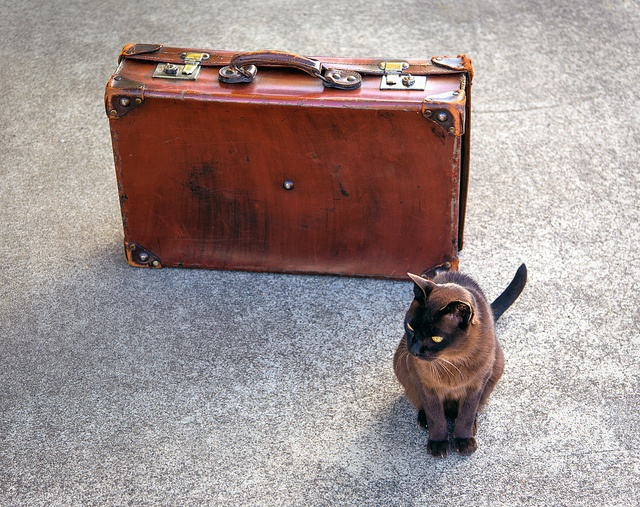
A suitcase and a cat on the ground.
Brown cat sitting on a carpet in front of a leather suitcase.
A brown and black cat sitting in front of a suitcase on the floor.
A brown cat sitting next to a brown suitcase.
A cat is standing next to an old briefcase.